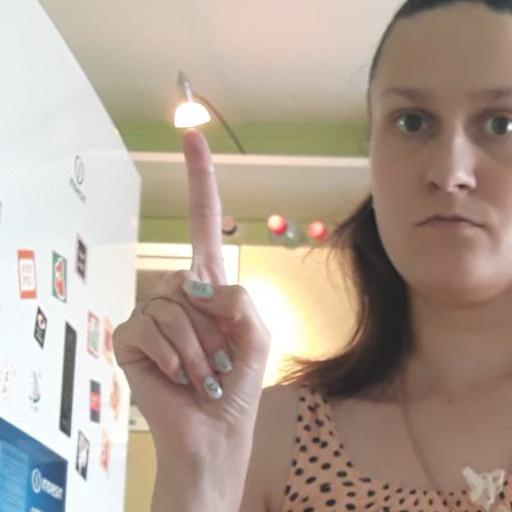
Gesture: one